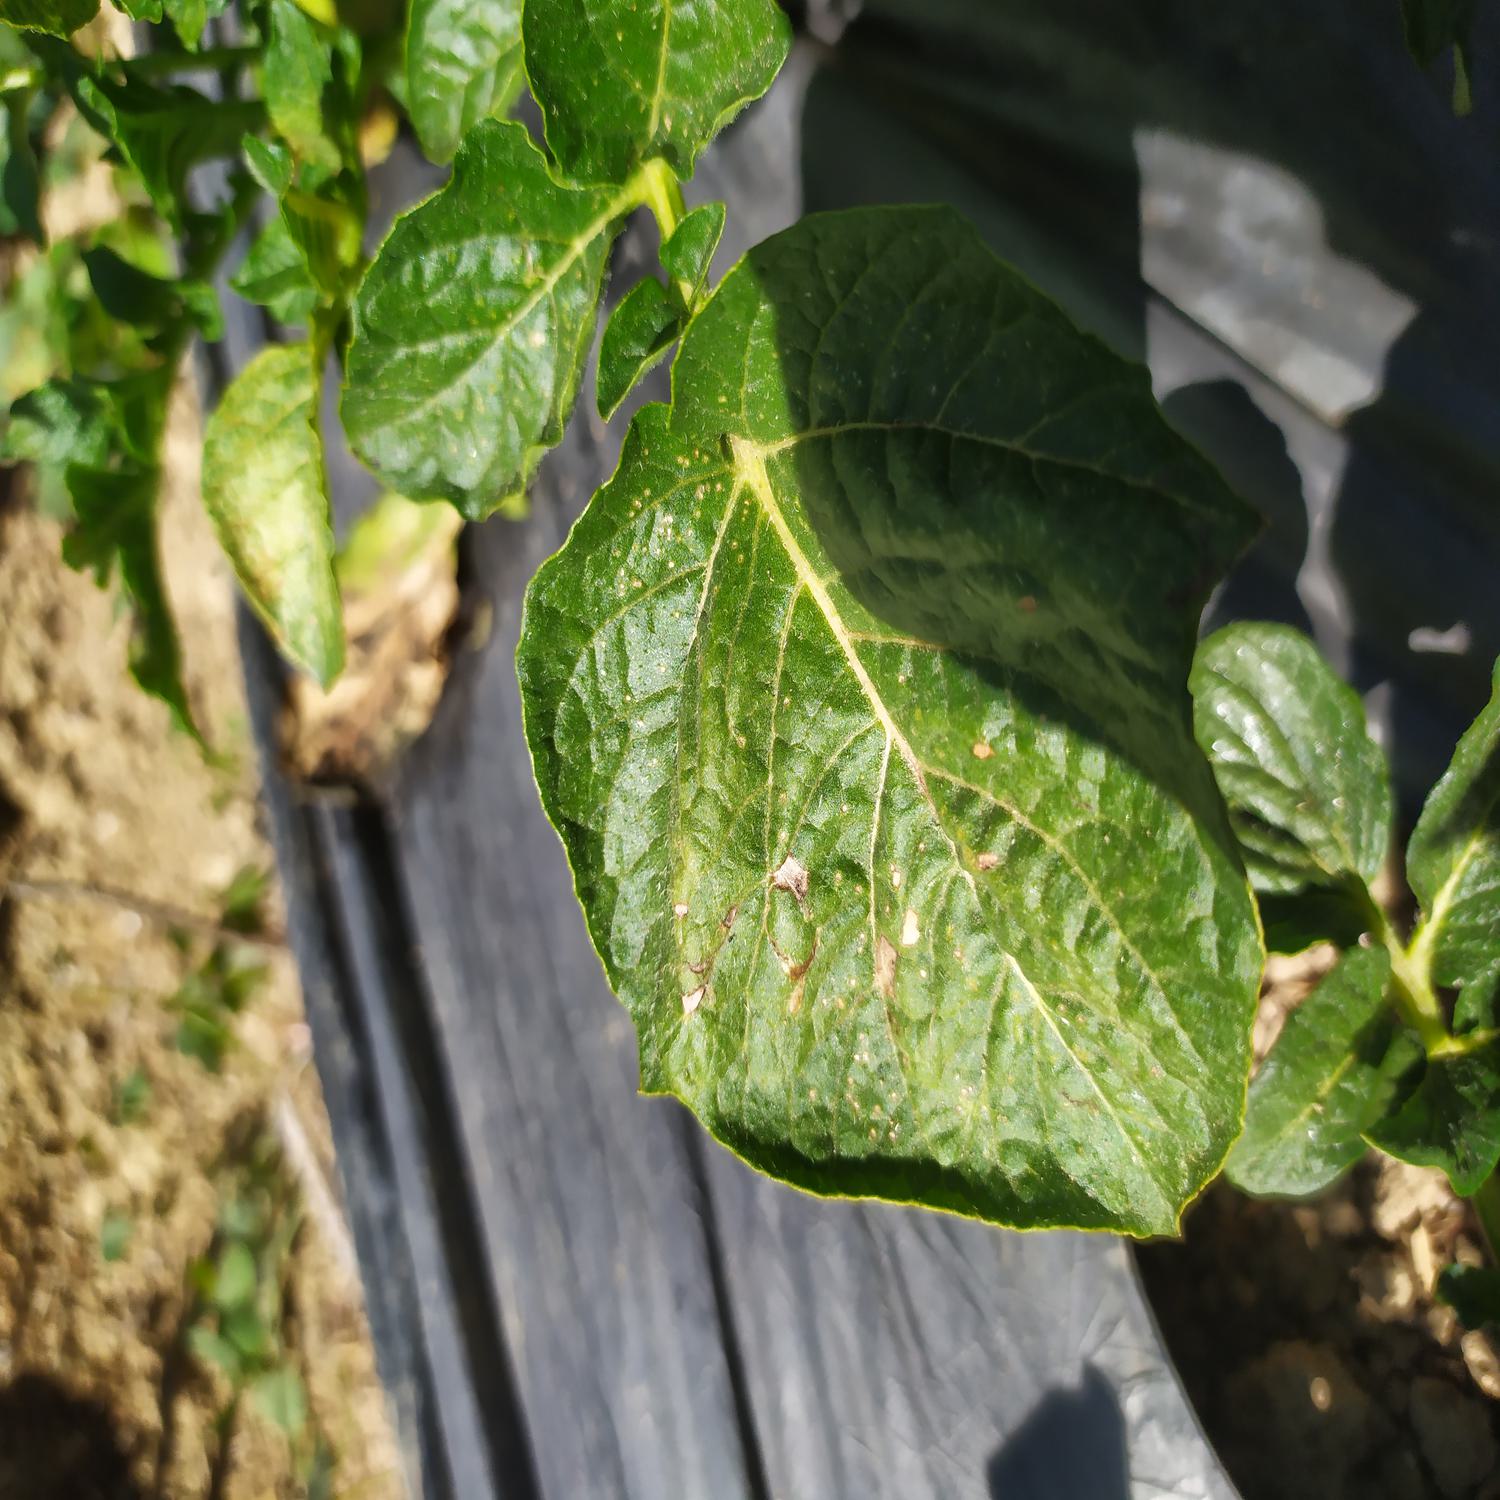
Label: Pest